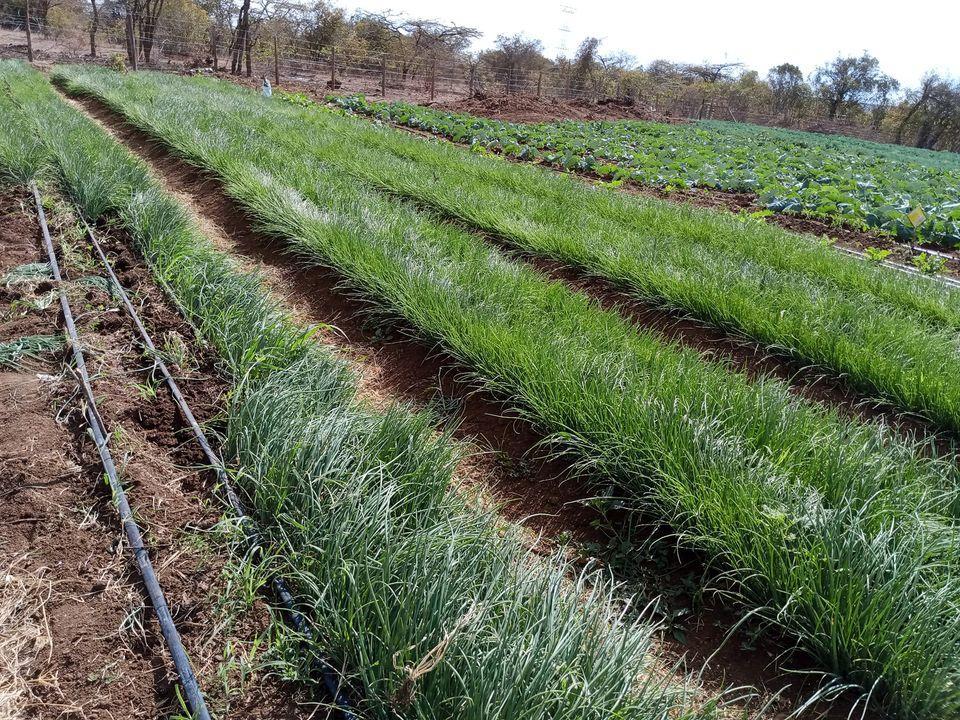
Shamba kubwa lililolimwa vizuri na kupandwa mimea tofauti tofauti, limewekwa mabomba ya maji kwa ajili ya umwagiliaji. Ambapo mazao ya mimea hiyo yakikomaa, yatavunwa na kwenda kuuzwa sokoni.